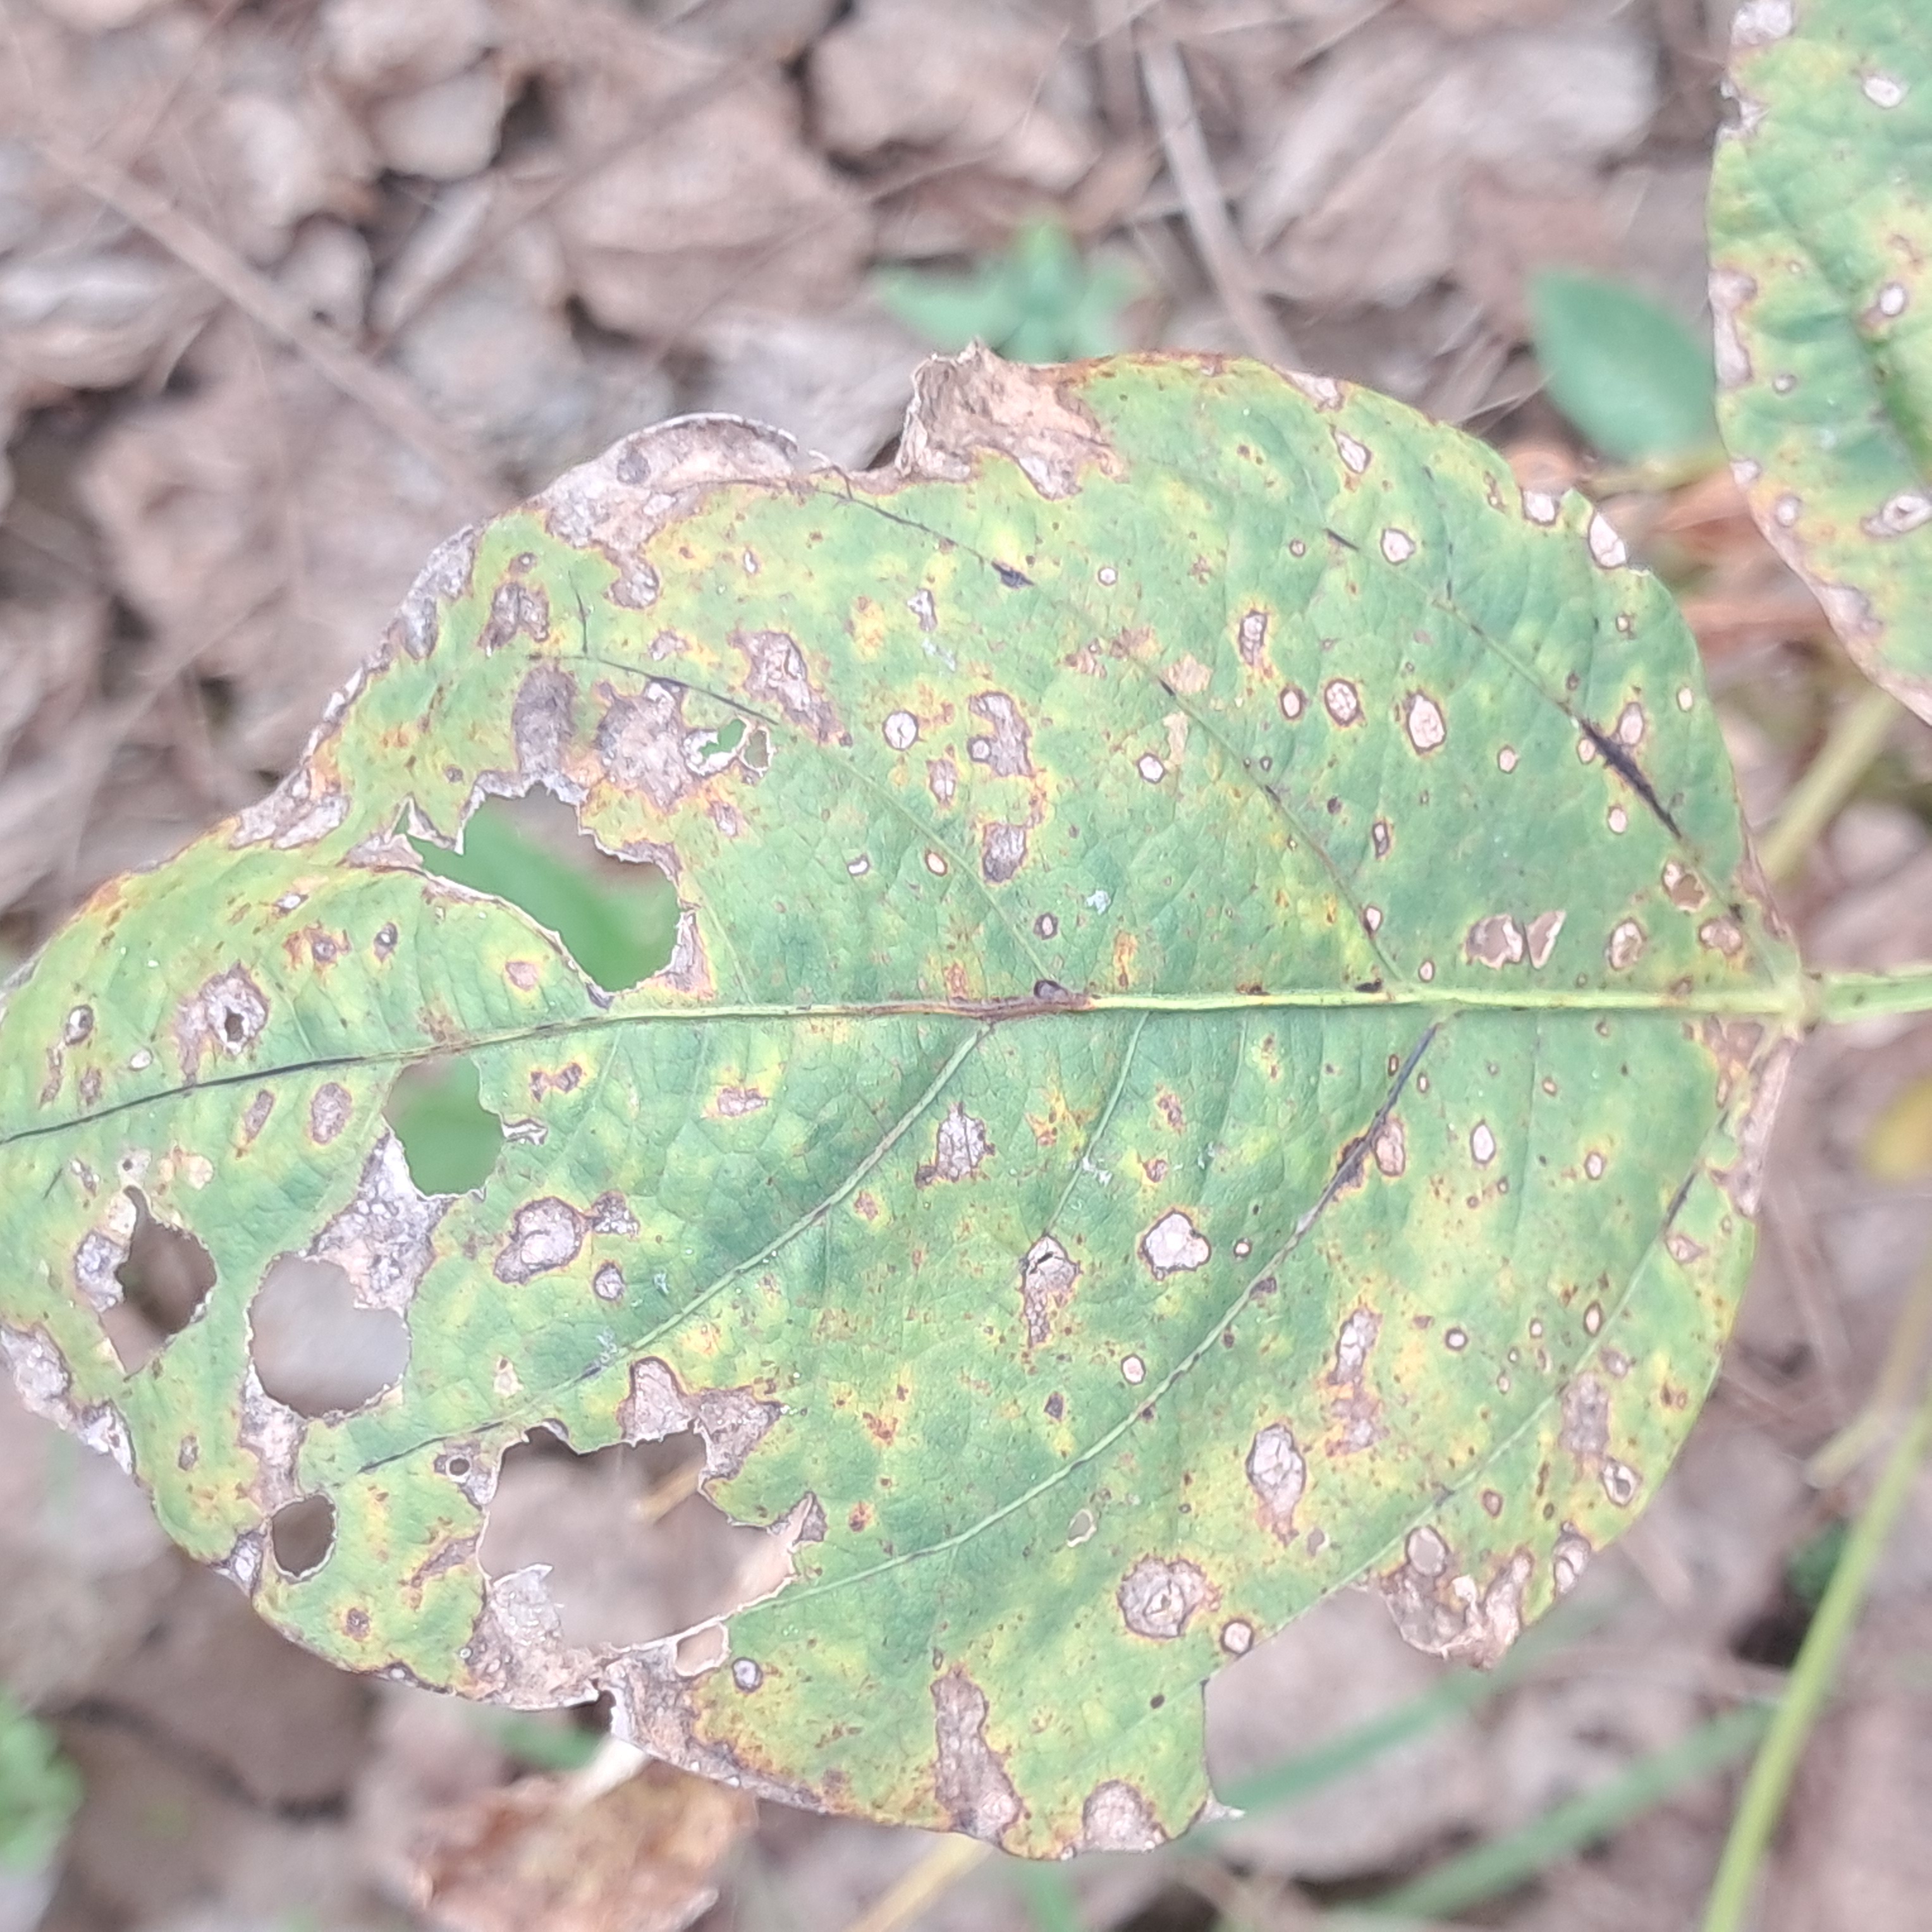
Label: Rust